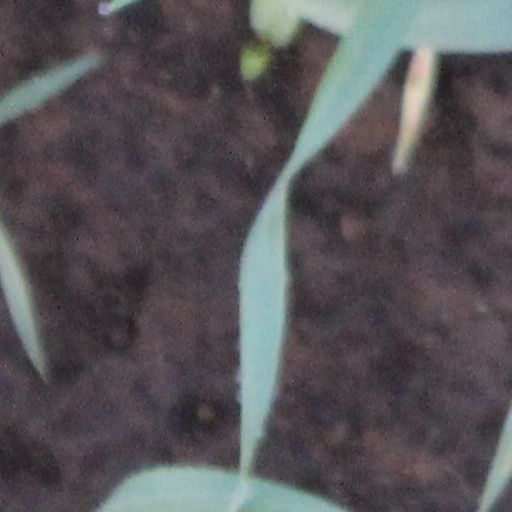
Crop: wheat